Victoria Woodhull

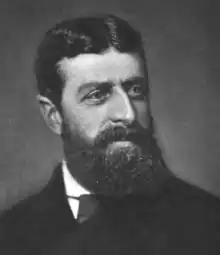
John Biddulph Martin

On April 2, 1870, Woodhull's letter to the editor of the "New York Herald" was published, announcing her candidacy. She was influenced by retired Civil War general and congressman Benjamin Butler by basing her candidacy on the idea that there was no need for women to have special legislation to win suffrage as they already had attained it through the 14th and 15th Amendments of the Constitution.